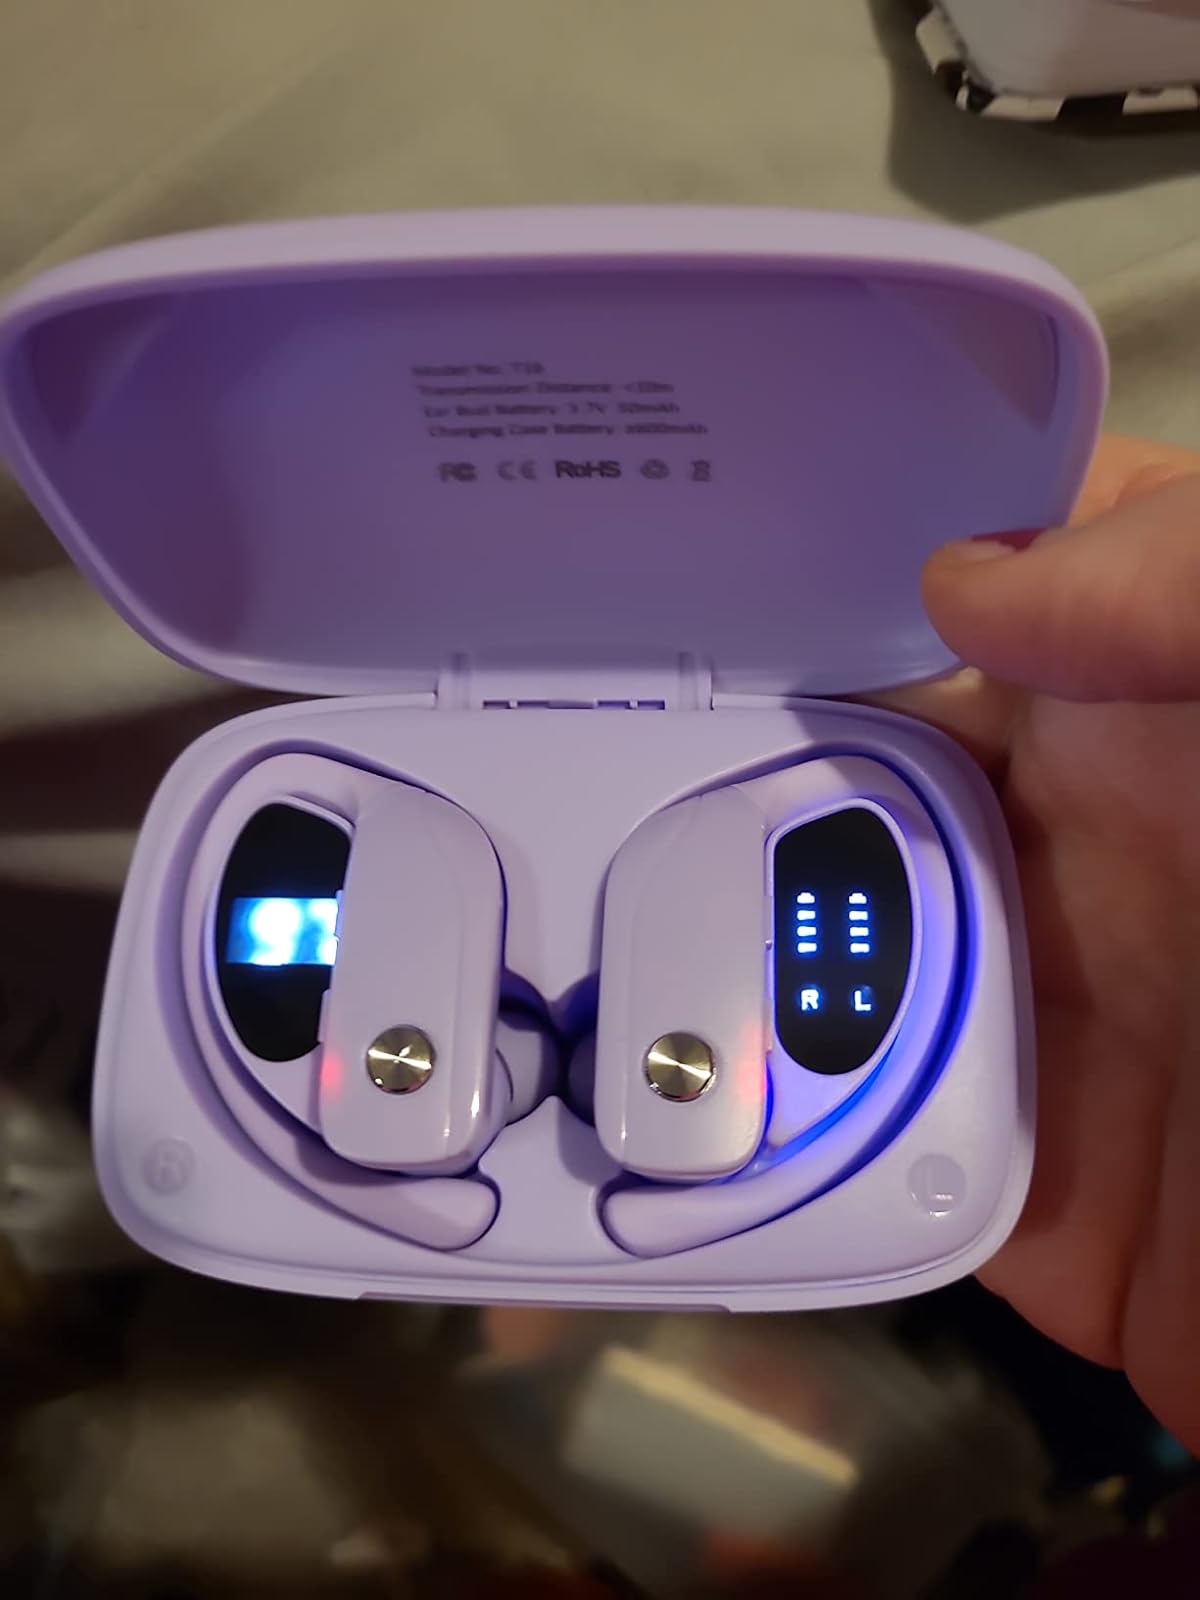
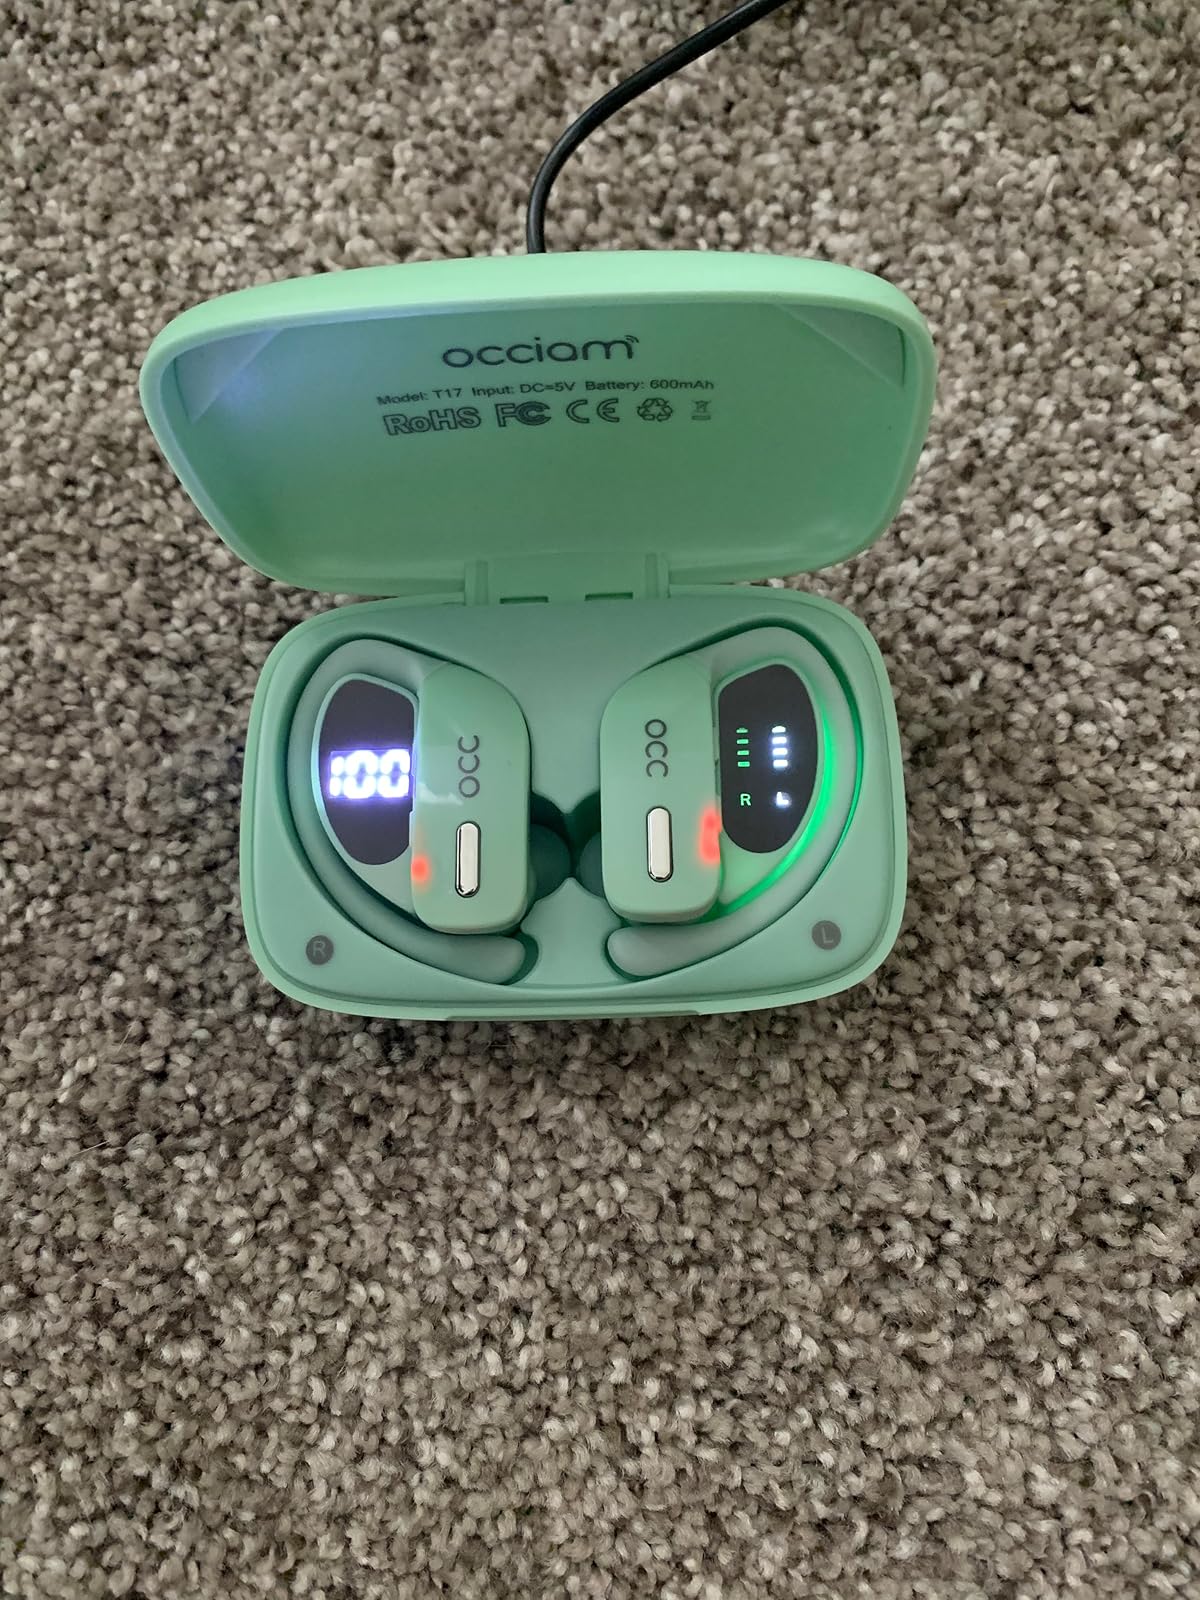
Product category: earbuds
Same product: no